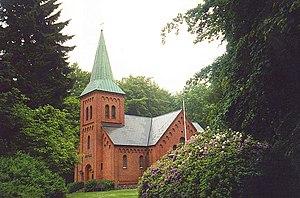
Vedbæk est un village situé dans la région Hovedstaden, au Danemark.